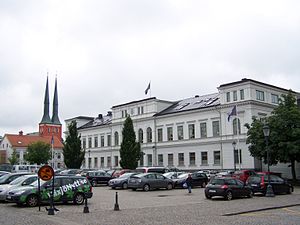
Växjö kommun
Växjö kommun er en kommune i Kronobergs län i Sverige.